Sainthia

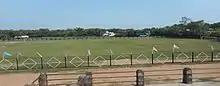
Kamodakinkar Stadium

The Kamodakinkar Stadium (Jalibagan) is a football and a cricket stadium at Vivekananda Pally, Sainthia, operated by Sainthia Sports Association.